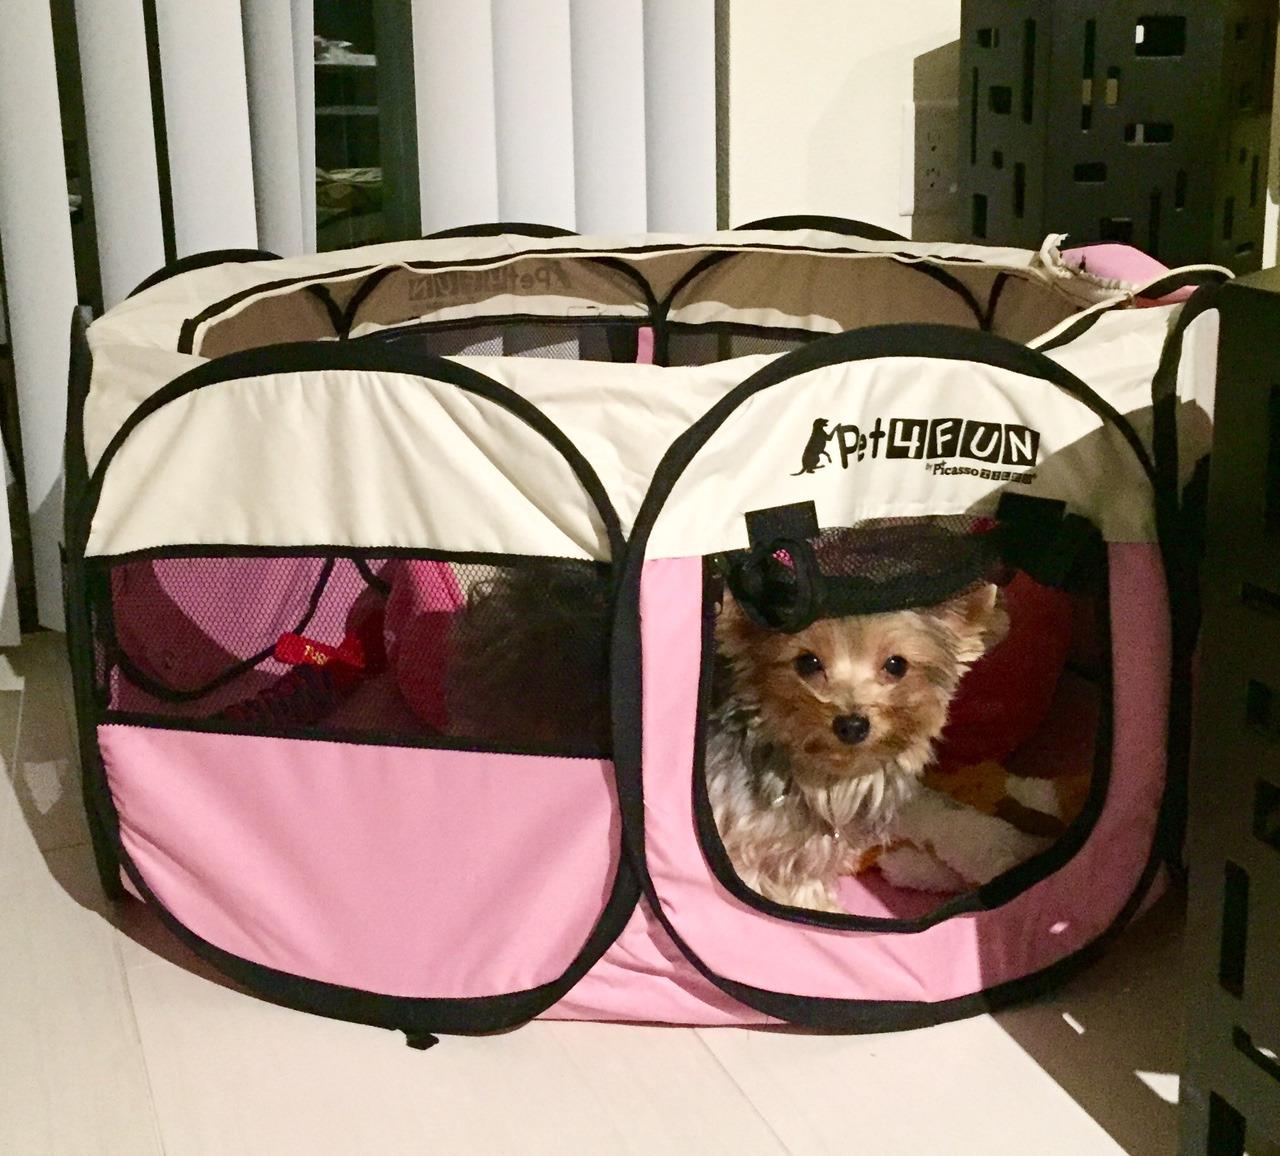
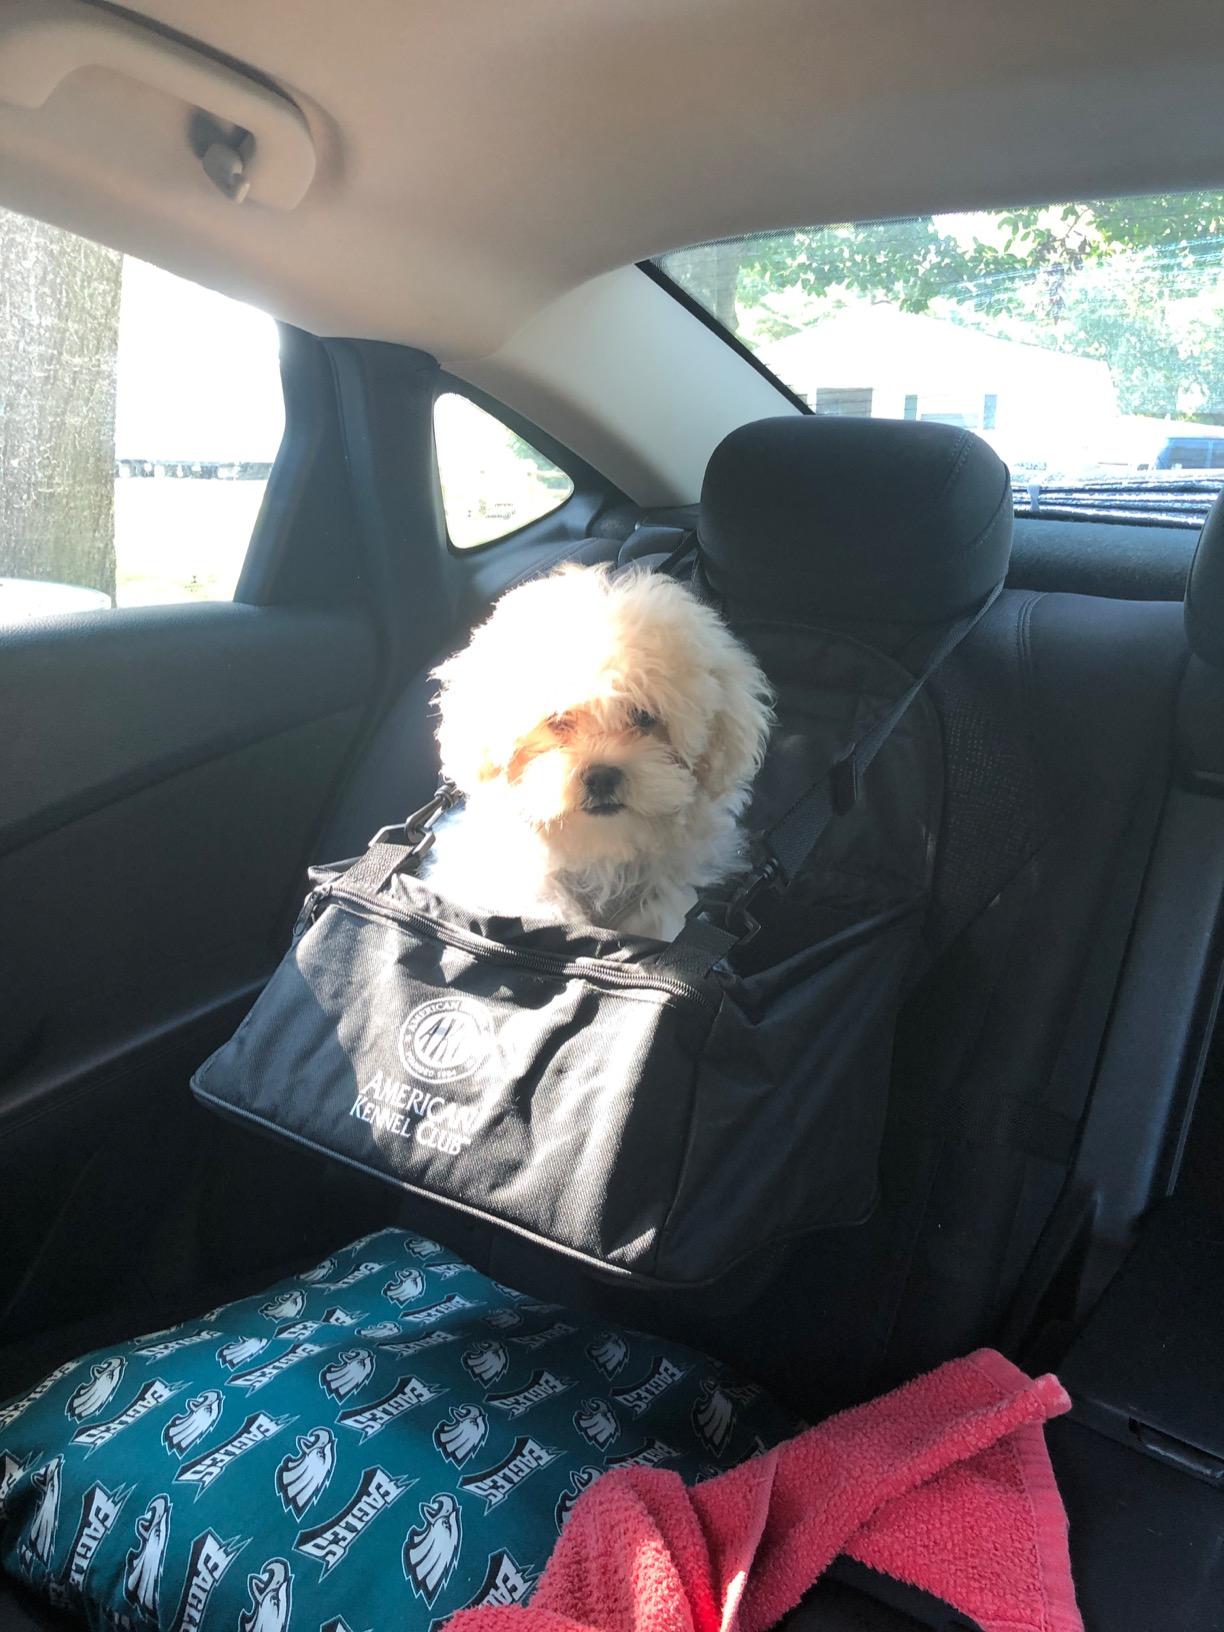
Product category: items_kennel
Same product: no